Roman lettering

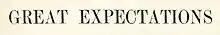
Nineteenth-century Didone serif types tended to use sharp serifs, with capitals of near identical width.

Roman lettering or Trajan lettering refers to the use by artists and signwriters of Roman square capitals in modern lettering, particularly in Britain.